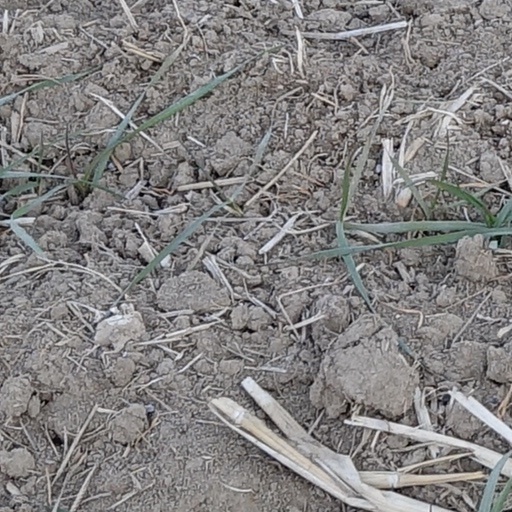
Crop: wheat